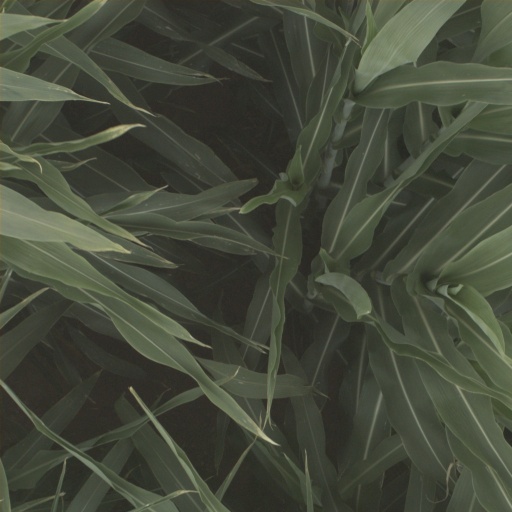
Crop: sorghum